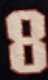
Number: 8